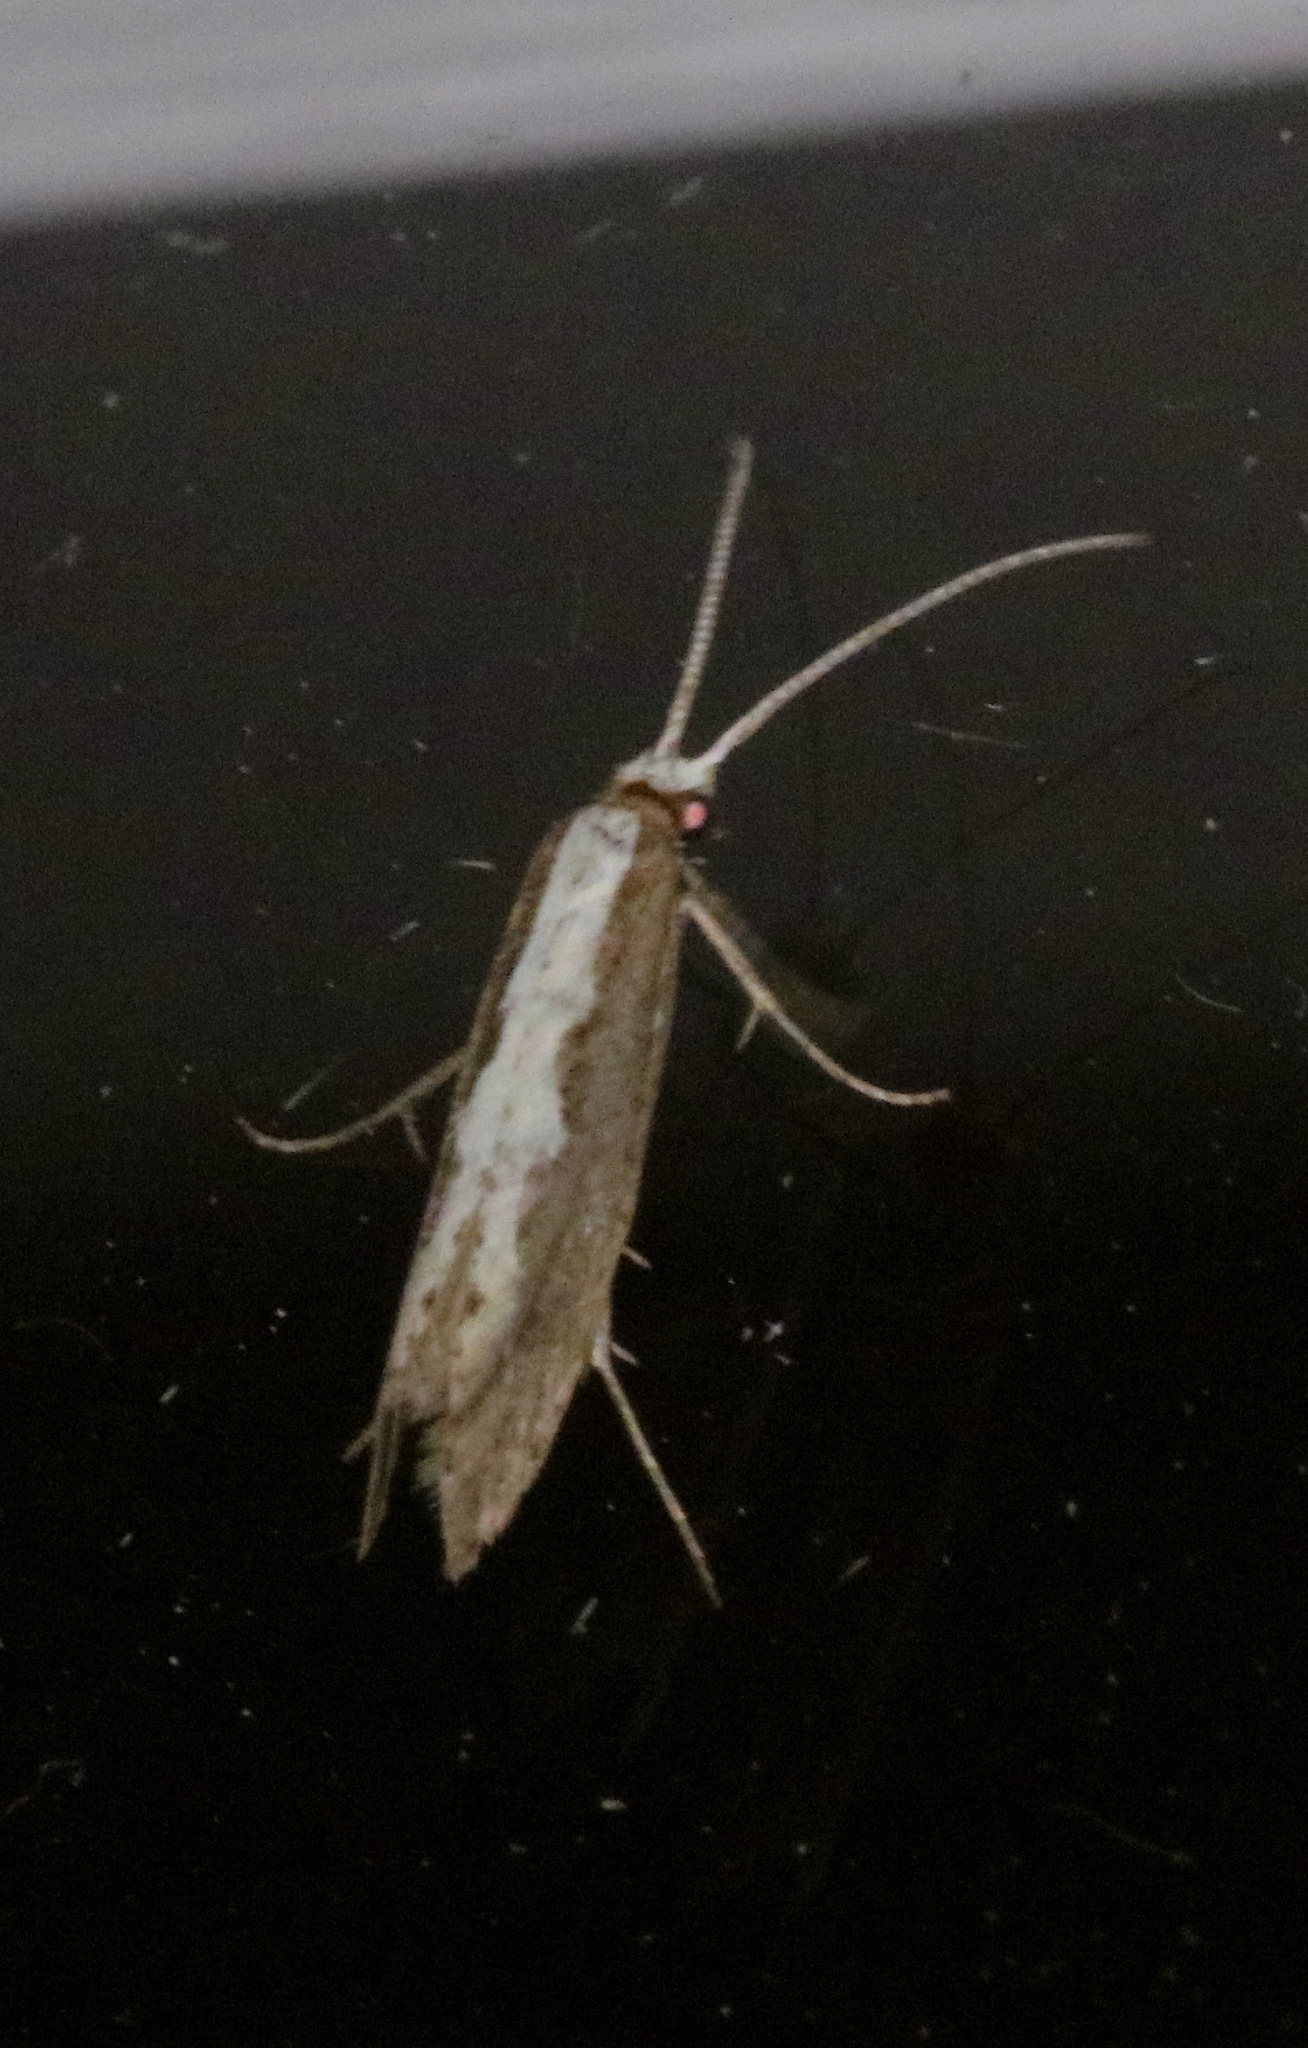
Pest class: diamondback_moth